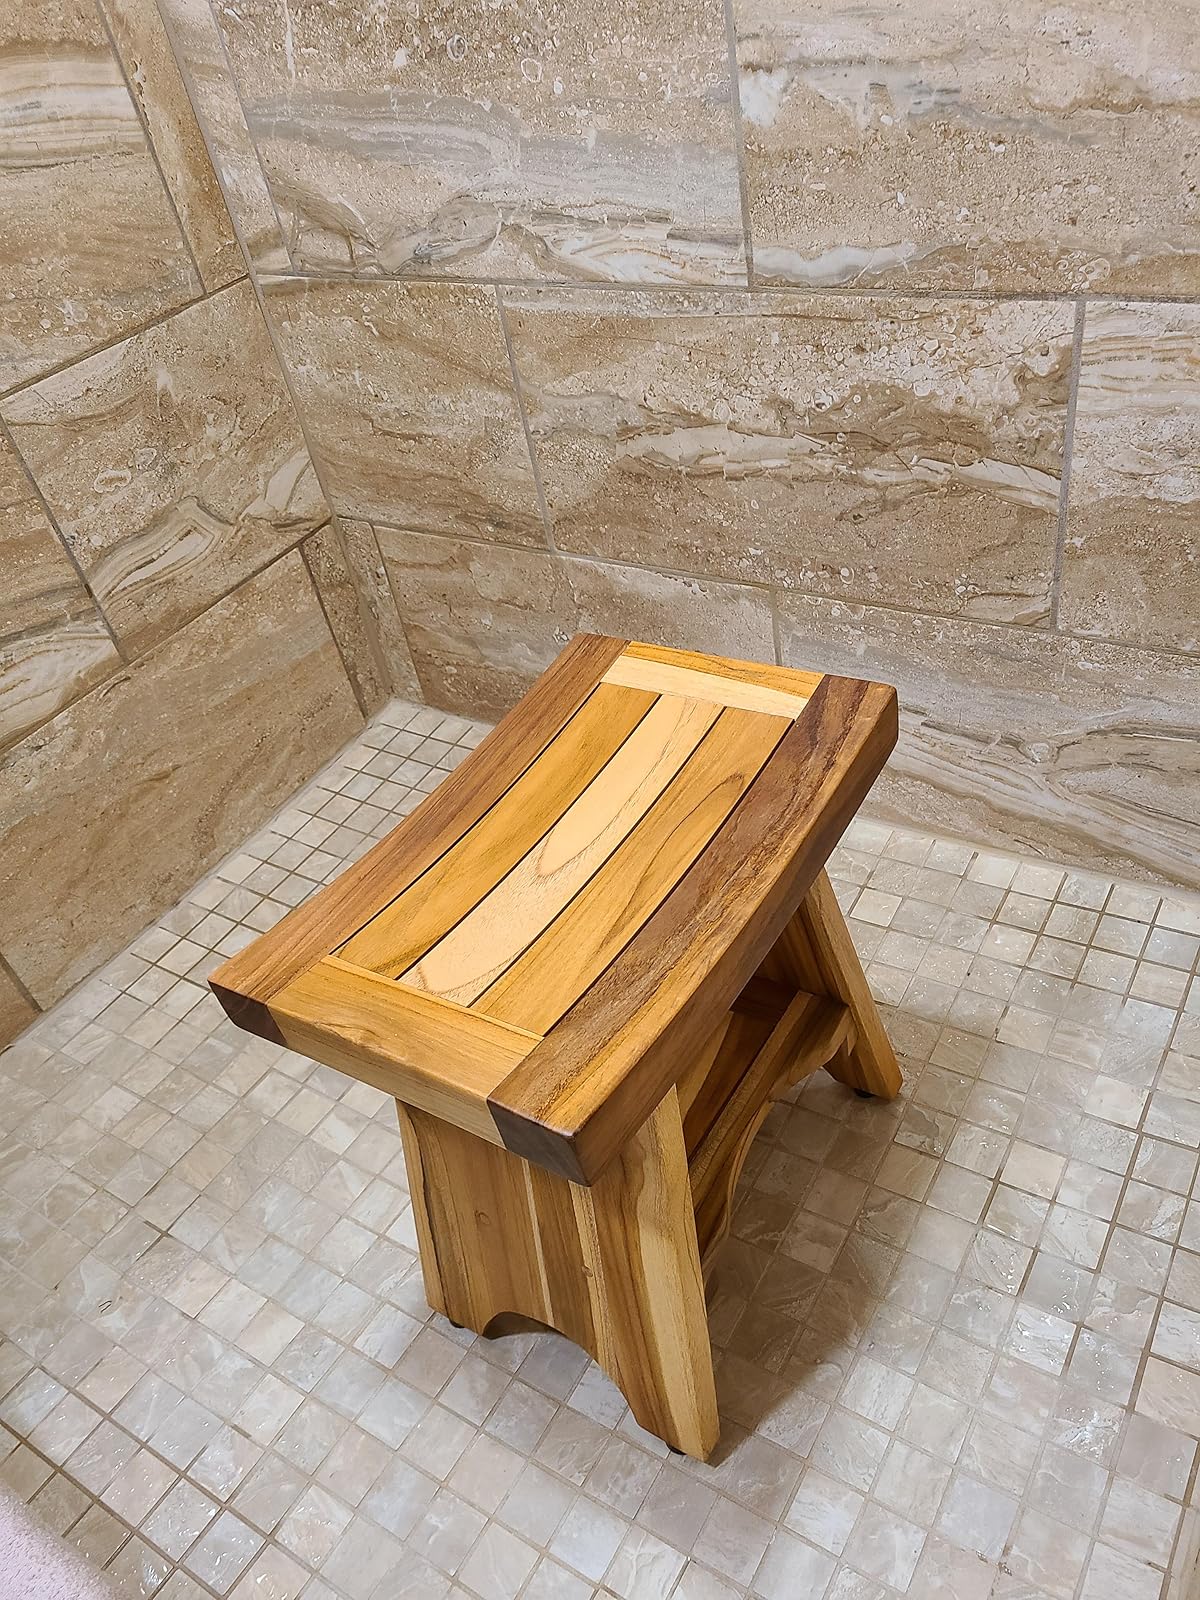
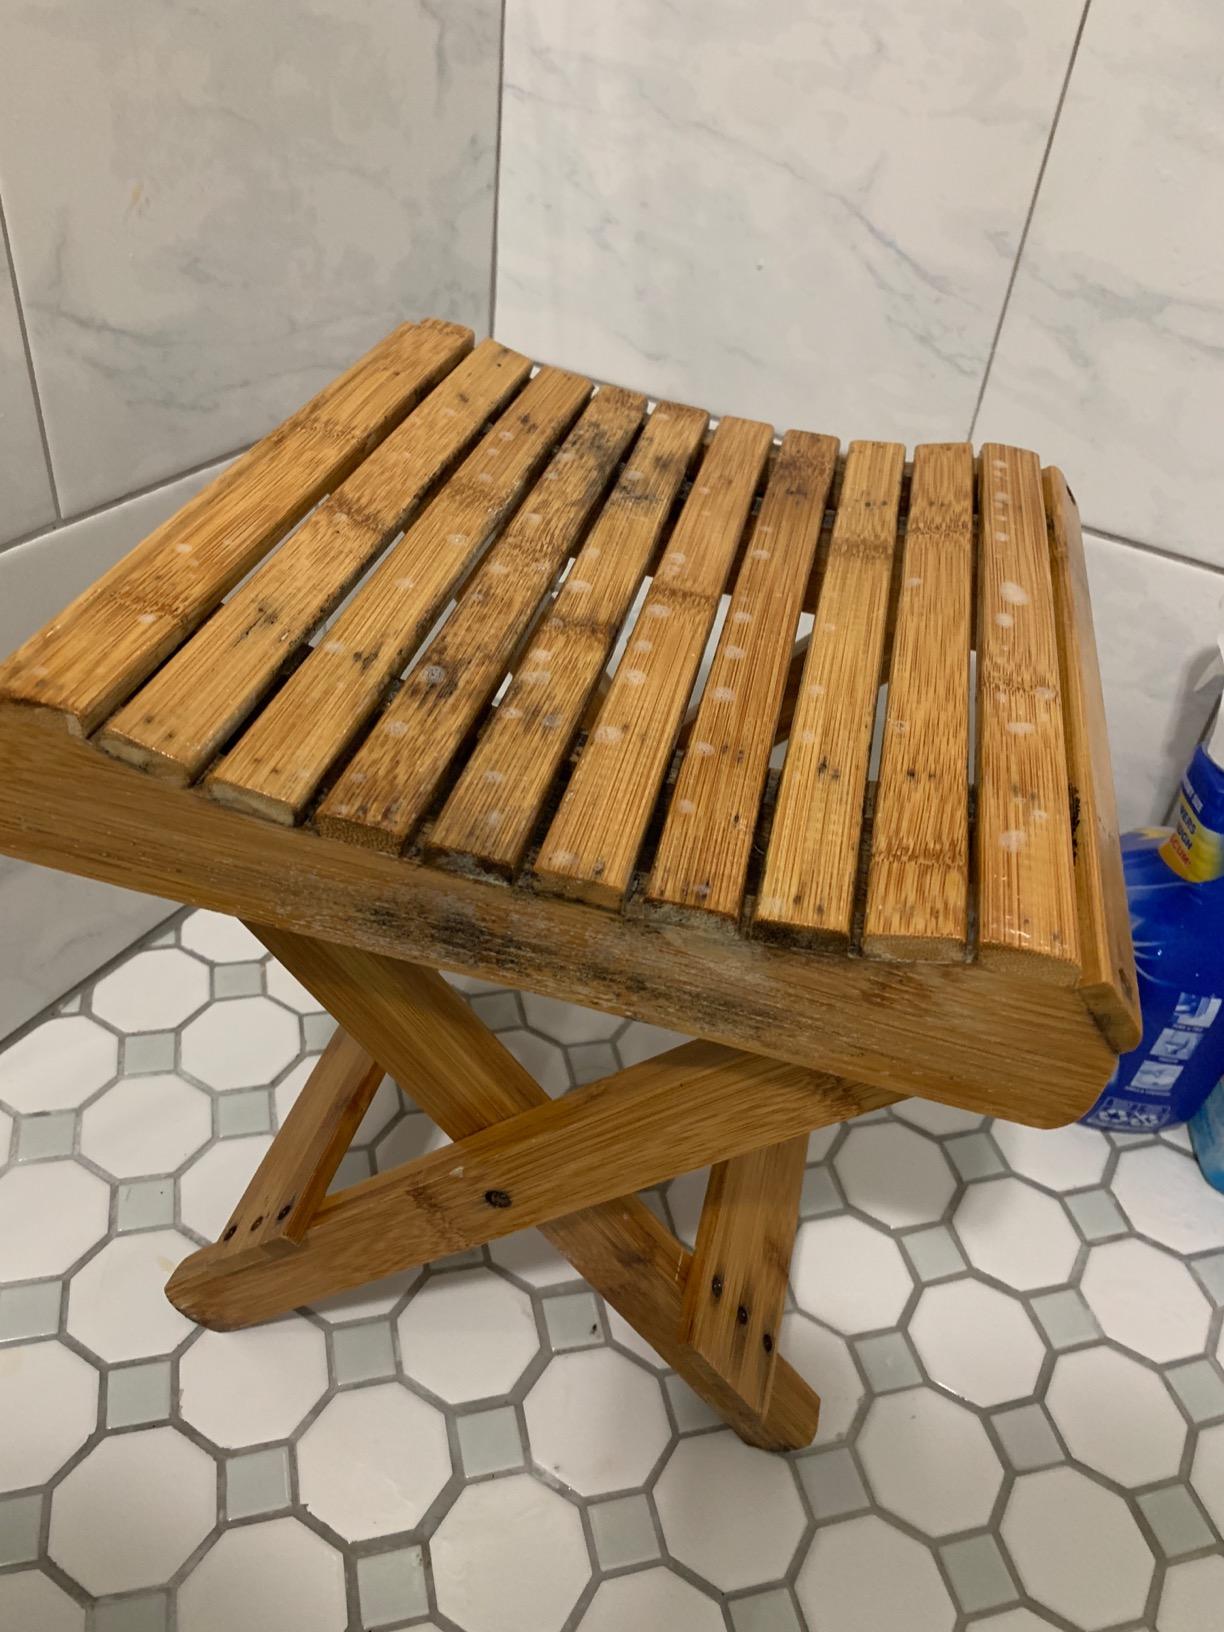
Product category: stool
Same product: no